Discovery, Inc.

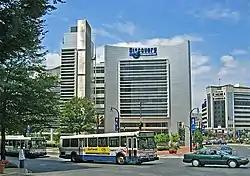
Former headquarters of Discovery, Inc. in Silver Spring, Maryland

The company was established in 1982 in Landover, Maryland, as the Cable Educational Network. Its namesake and flagship brand, Discovery Channel, first launched on June 17, 1985. In 1991, Discovery Channel's owners acquired The Learning Channel. Three years later, Cable Educational Network was renamed Discovery Communications.